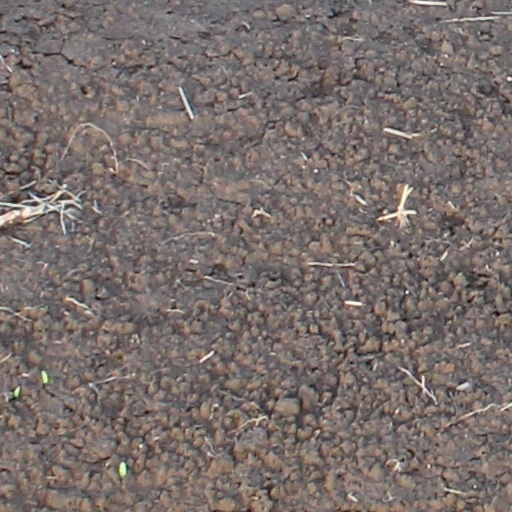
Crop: wheat